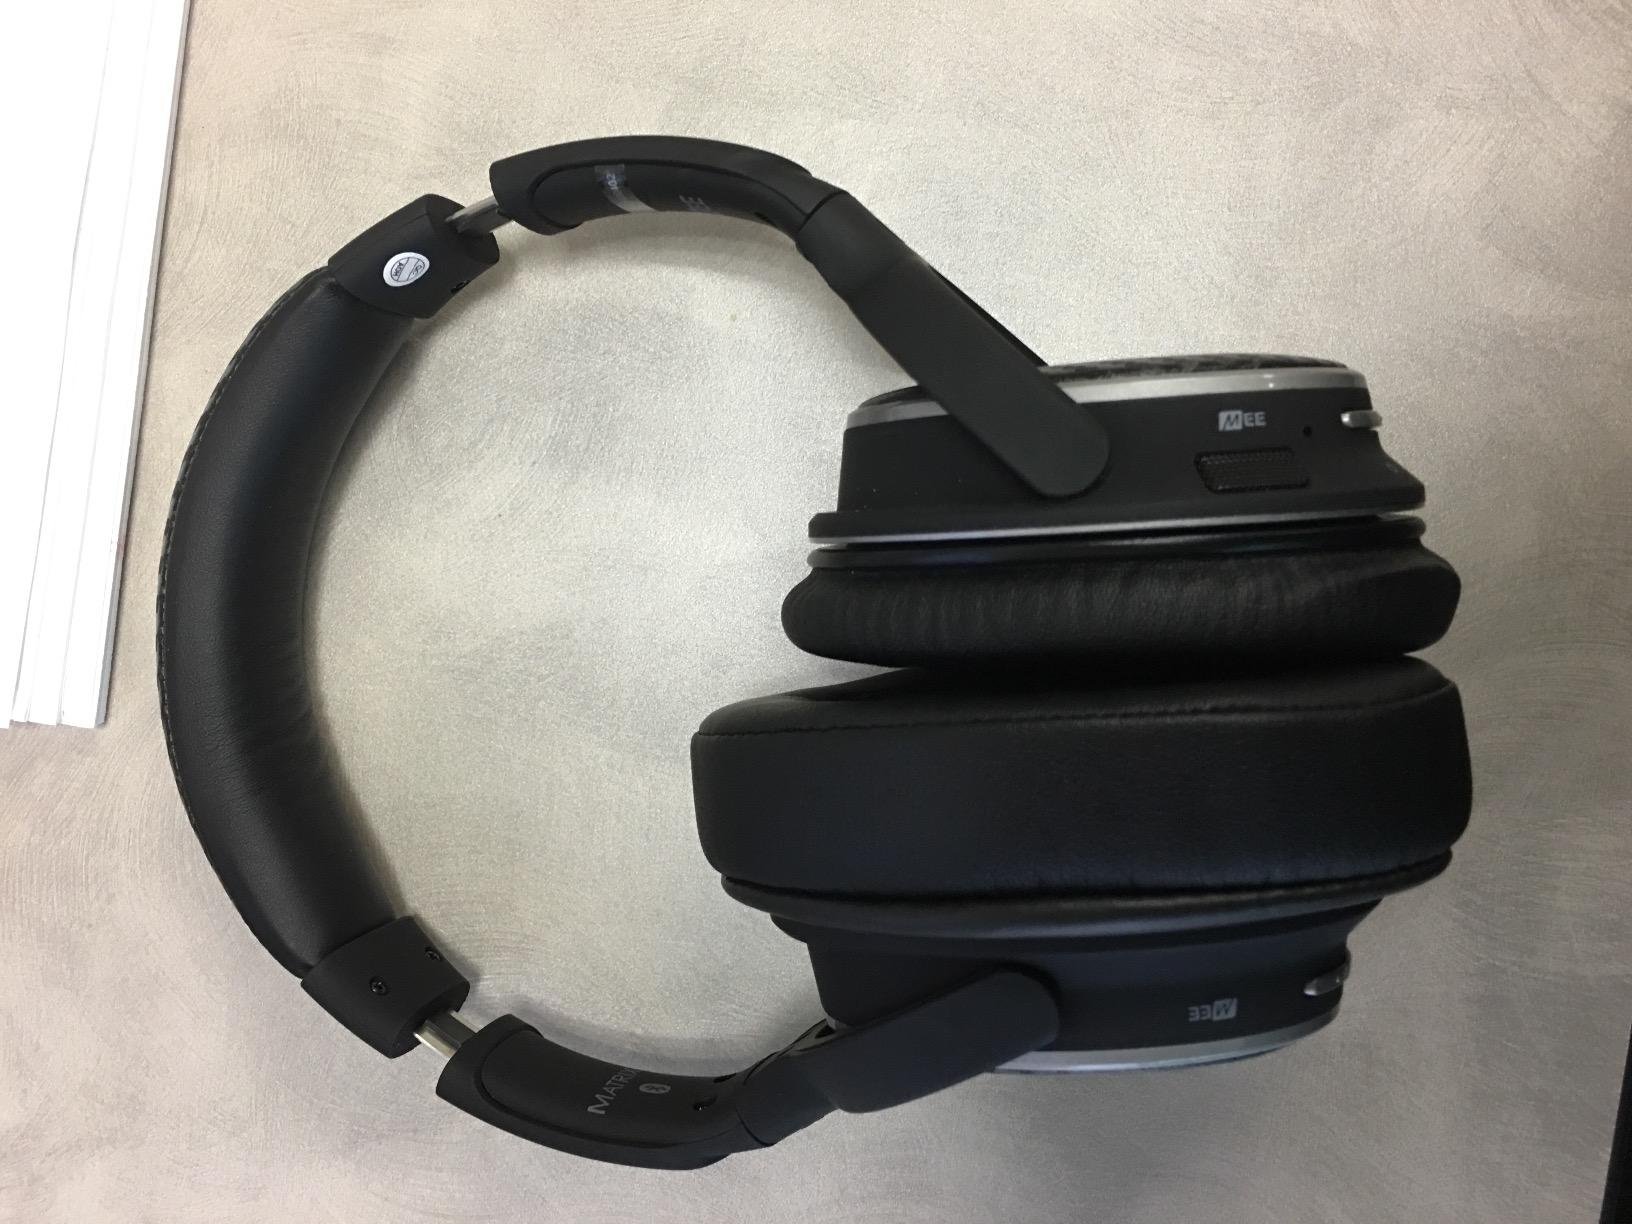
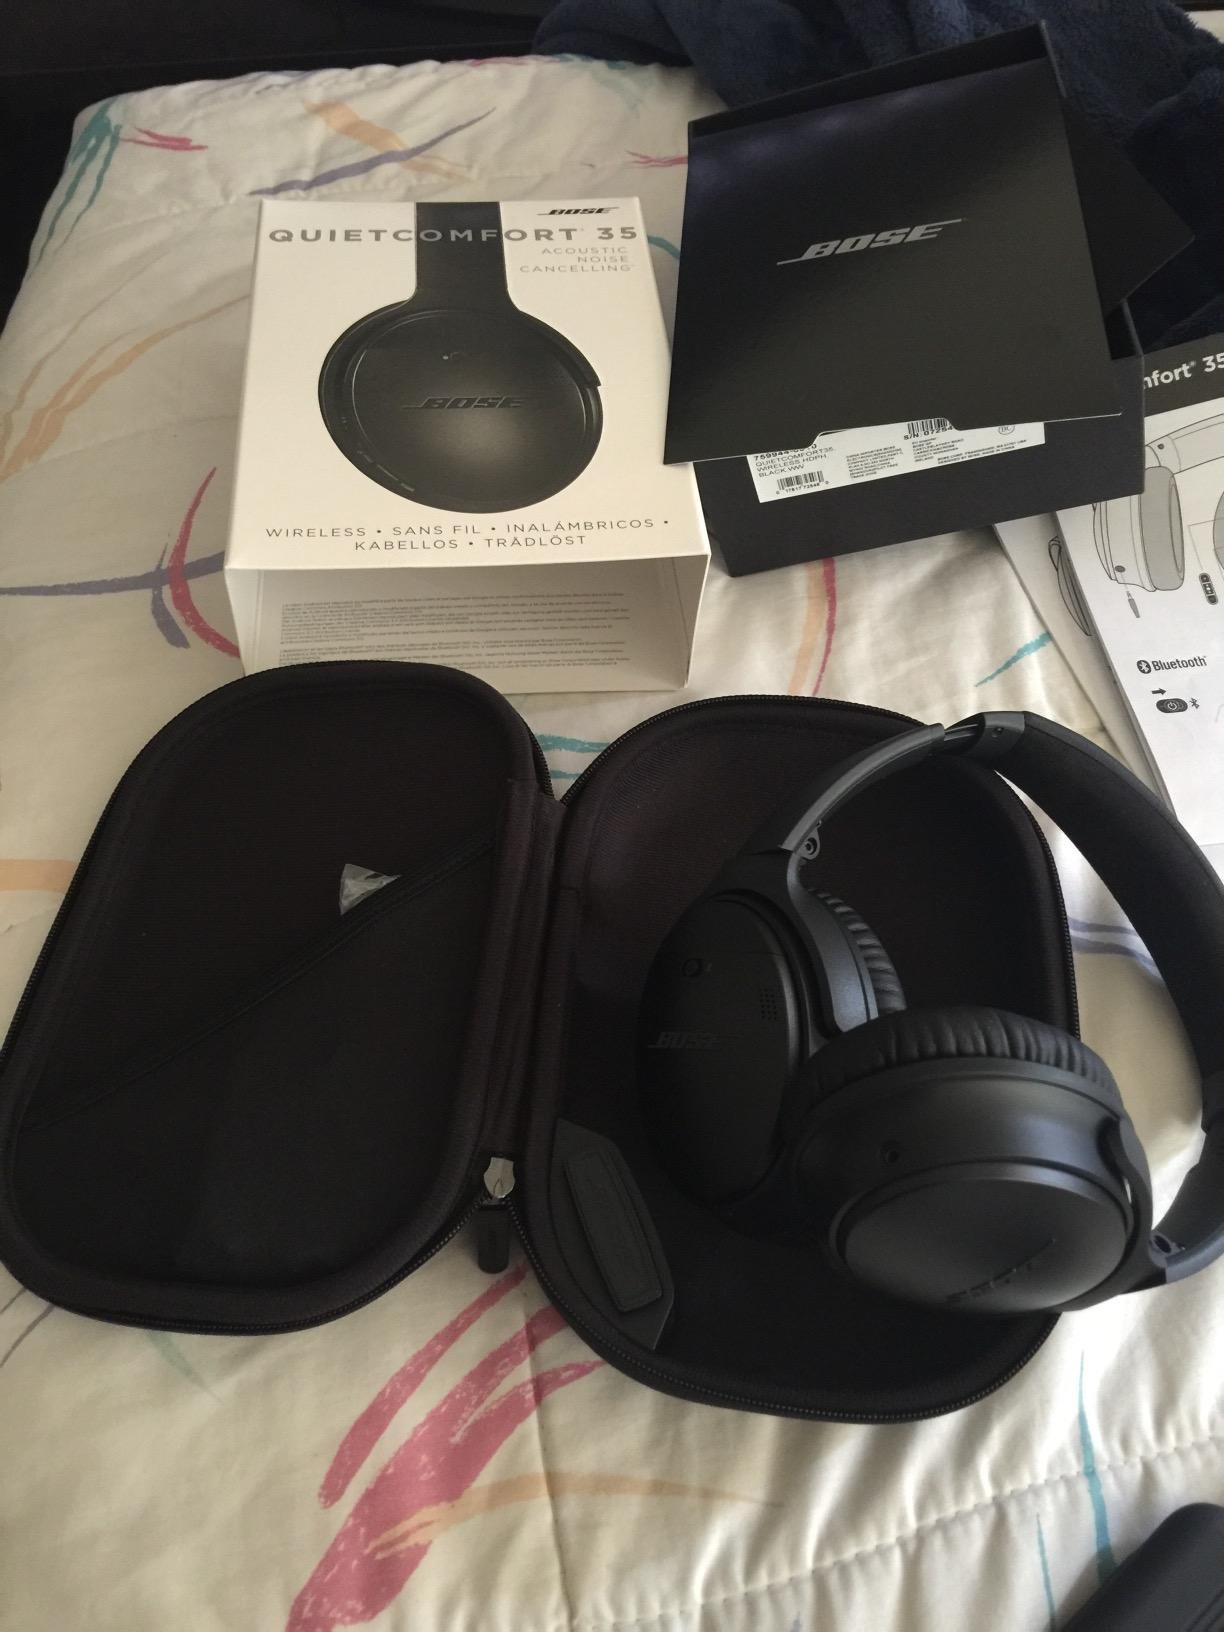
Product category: headphones
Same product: no